Cyborgs (Donetsk airport)

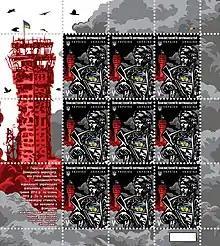
Block of postage stamps

On 27 January 2015, President Poroshenko awarded the tankers who on 22 January ensured the exit of Ukrainian units from the encirclement at the airport. In particular, Lieutenant Yevhen Honchar was awarded the Order of Bohdan Khmelnytsky III degree, Sergeant Konstantin Baltarga, Soldier Volodymyr Sukhanin and Gunner Soldier Dmytro Trynoha the Order For Courage III degree.